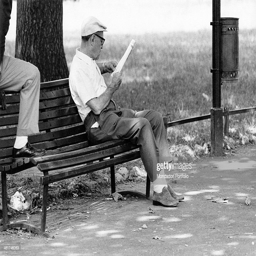
old man reading a newspaper seated on a bench in person .